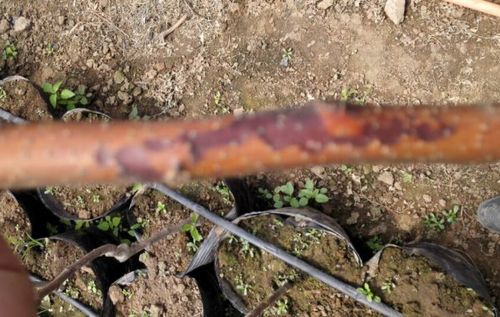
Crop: apple
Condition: black_rot